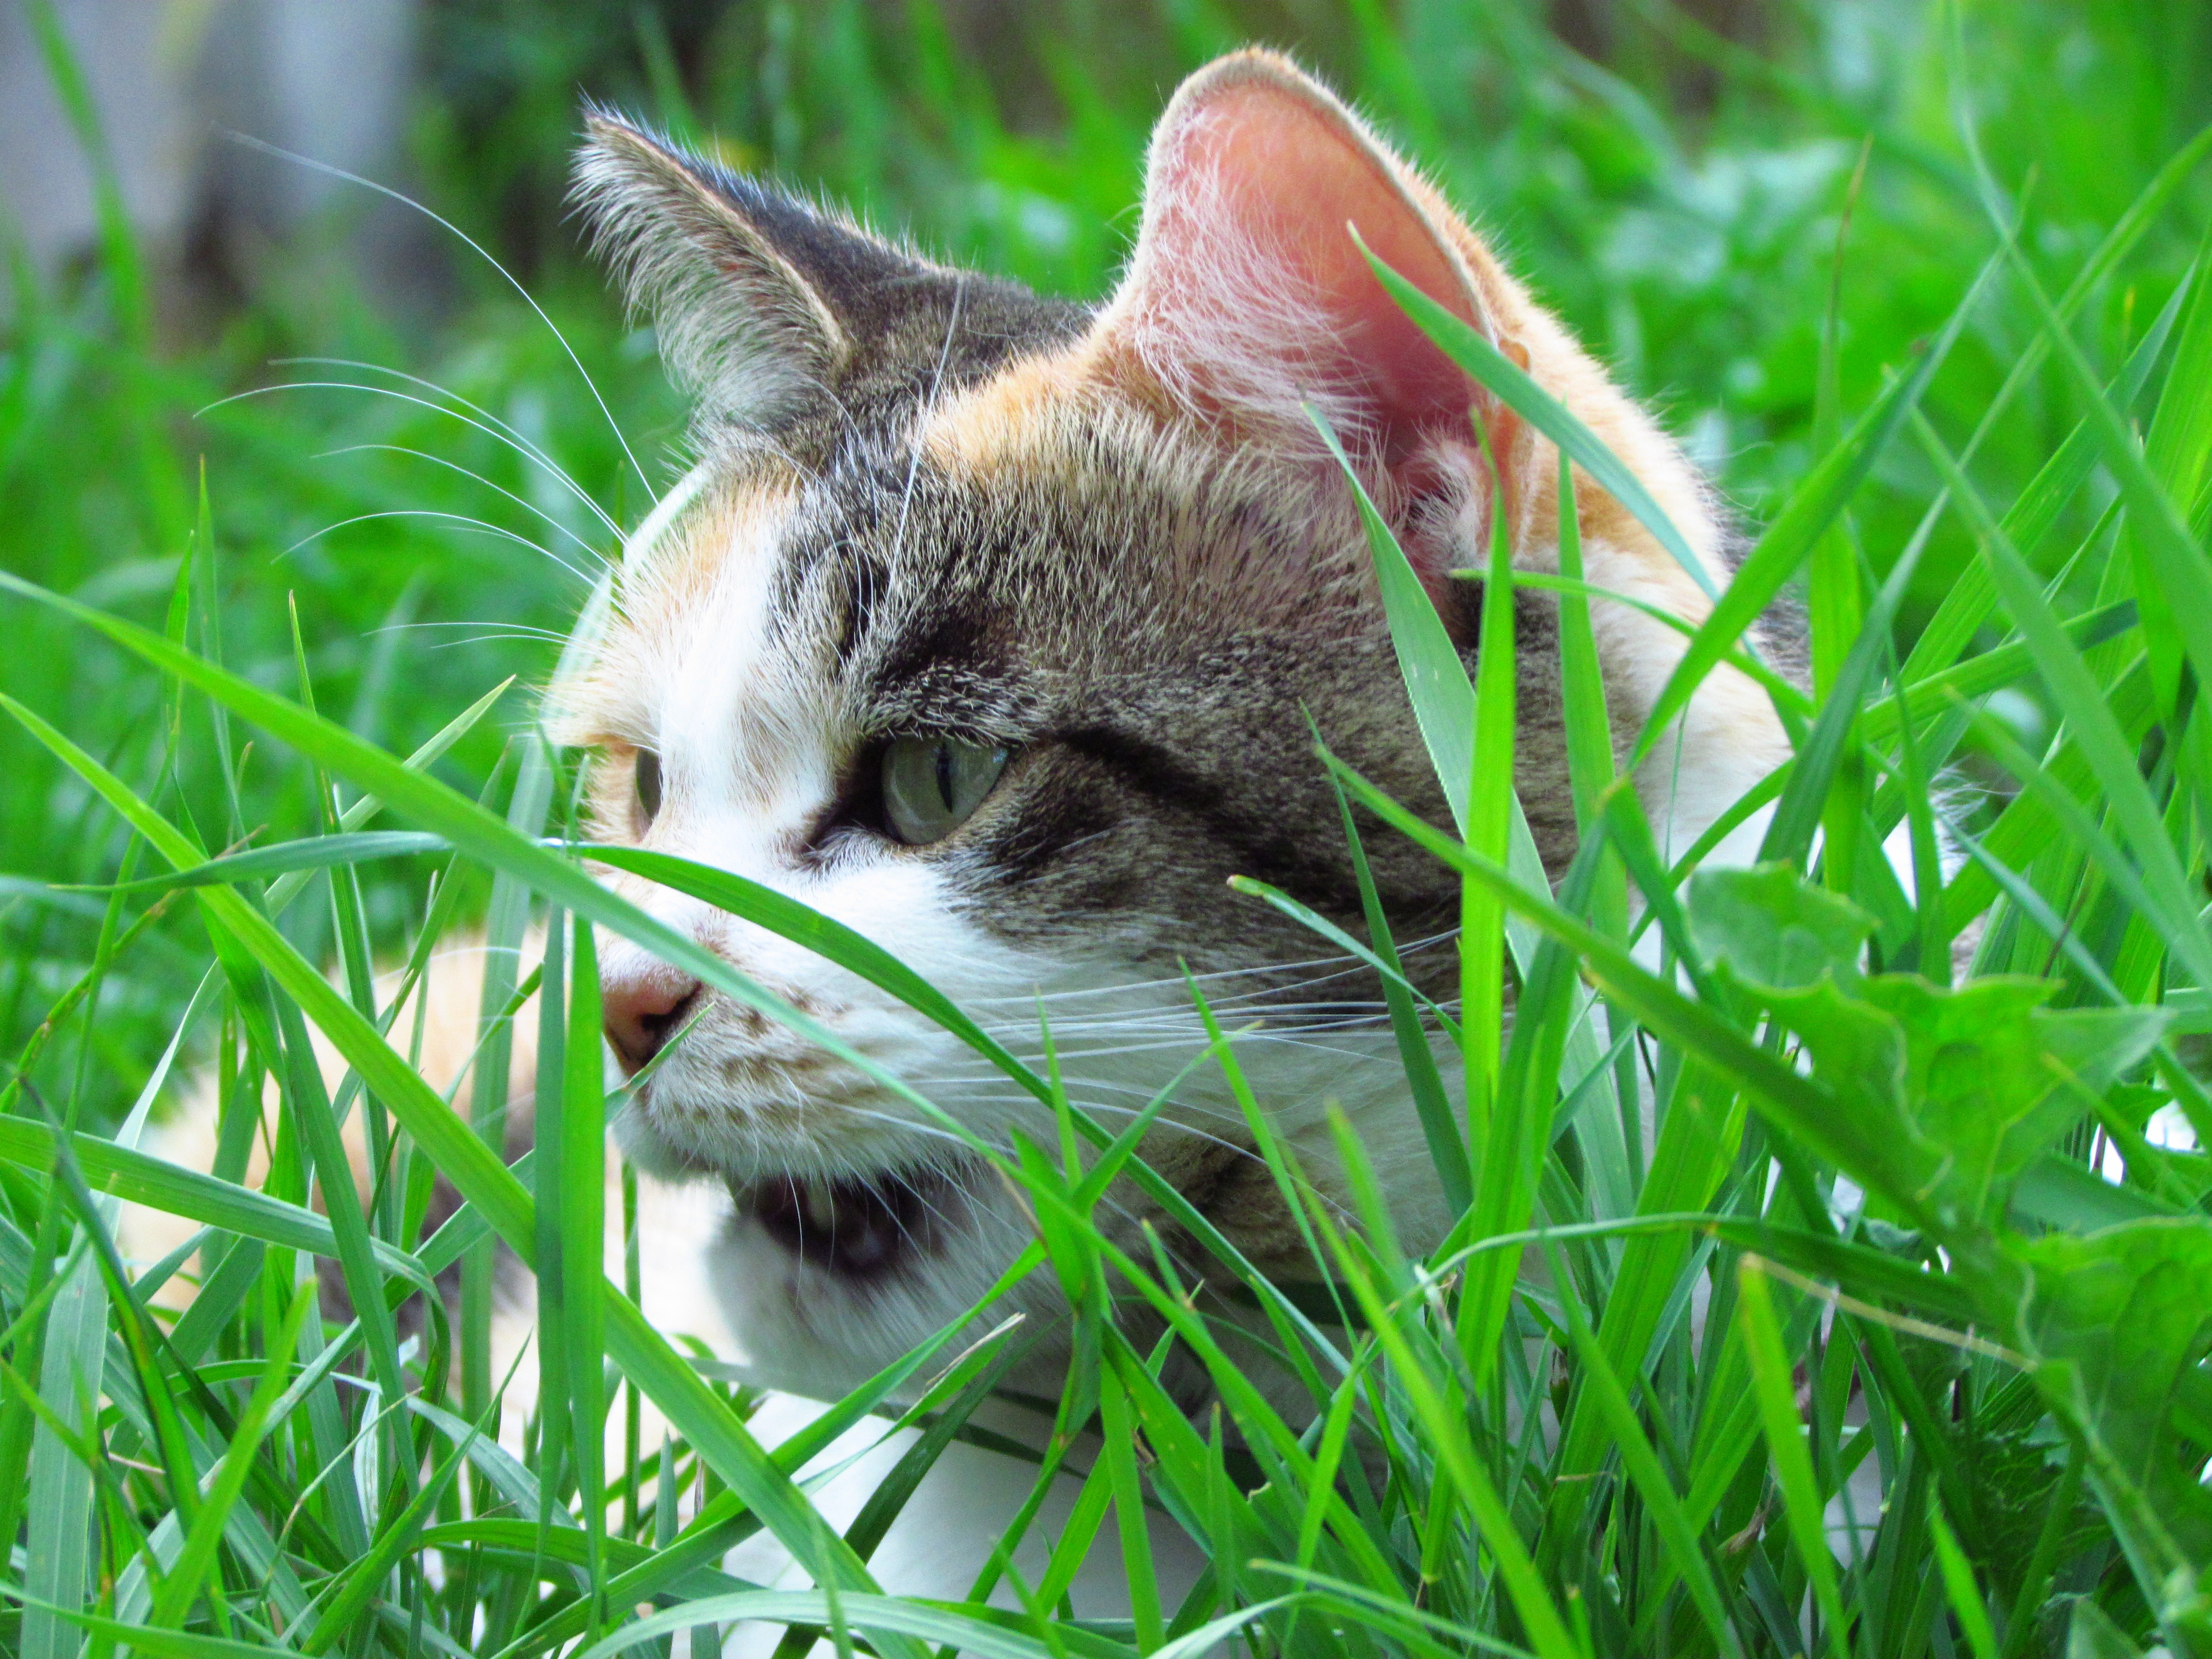
grass, outdoor, flower, cat, feline, mammal, garden, fauna, whiskers, vertebrate, domestic, tortoiseshell, wild cat, small to medium sized cats, cat like mammal